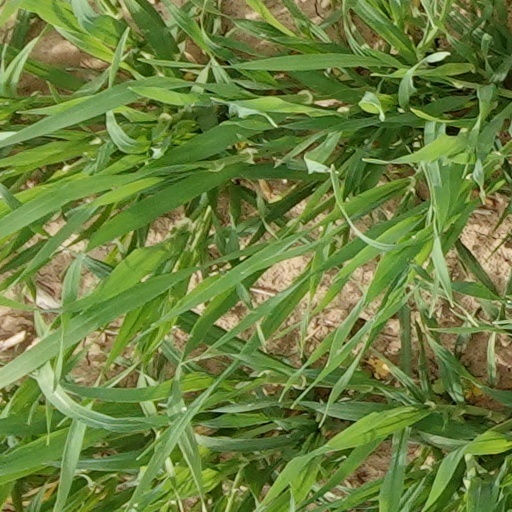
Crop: wheat